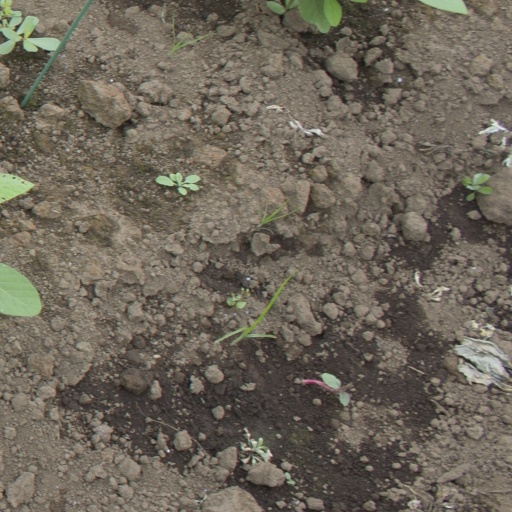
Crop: soybean